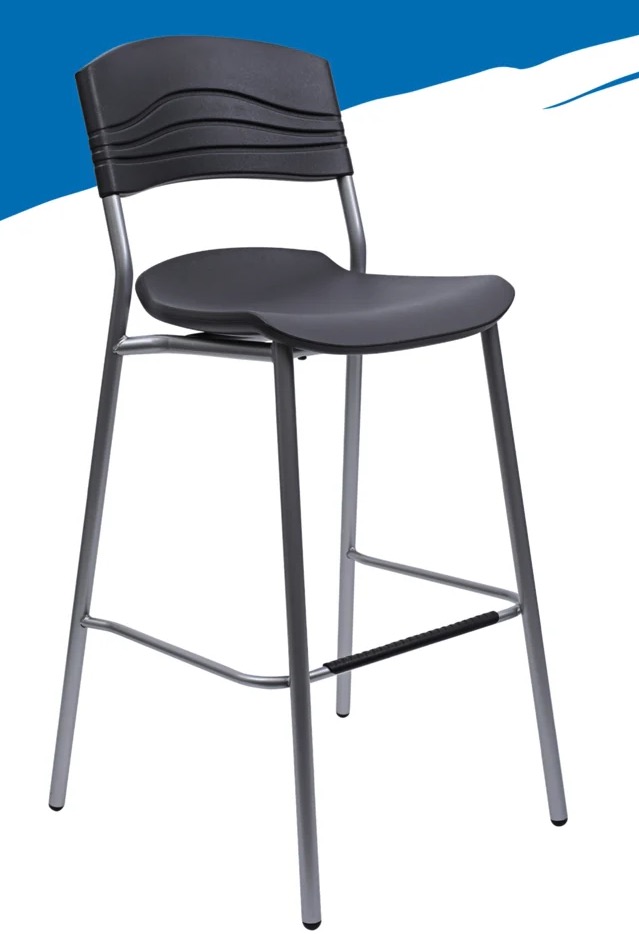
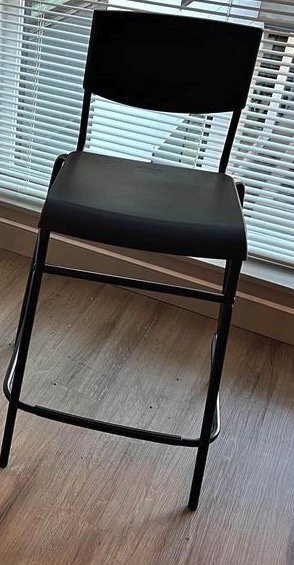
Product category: stool
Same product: no